Gustavus Murray

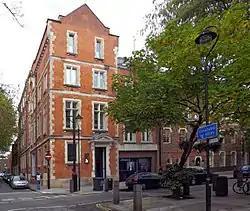
The former British Lying-In Hospital, Endell Street, London.

Murray enrolled in the medical school of King's College, London, when Arthur Farre was professor of obstetrics and became a member of the Royal College of Surgeons in 1856. He studied at the Vienna General Lying-in Hospital where puerperal fever had been tackled by Ignaz Semmelweis. Subsequently, he received his M.D. from the University of Edinburgh in 1860 for a thesis titled "On the Medico-Legal aspect of certain morbid conditions that may be mistaken for pregnancy".